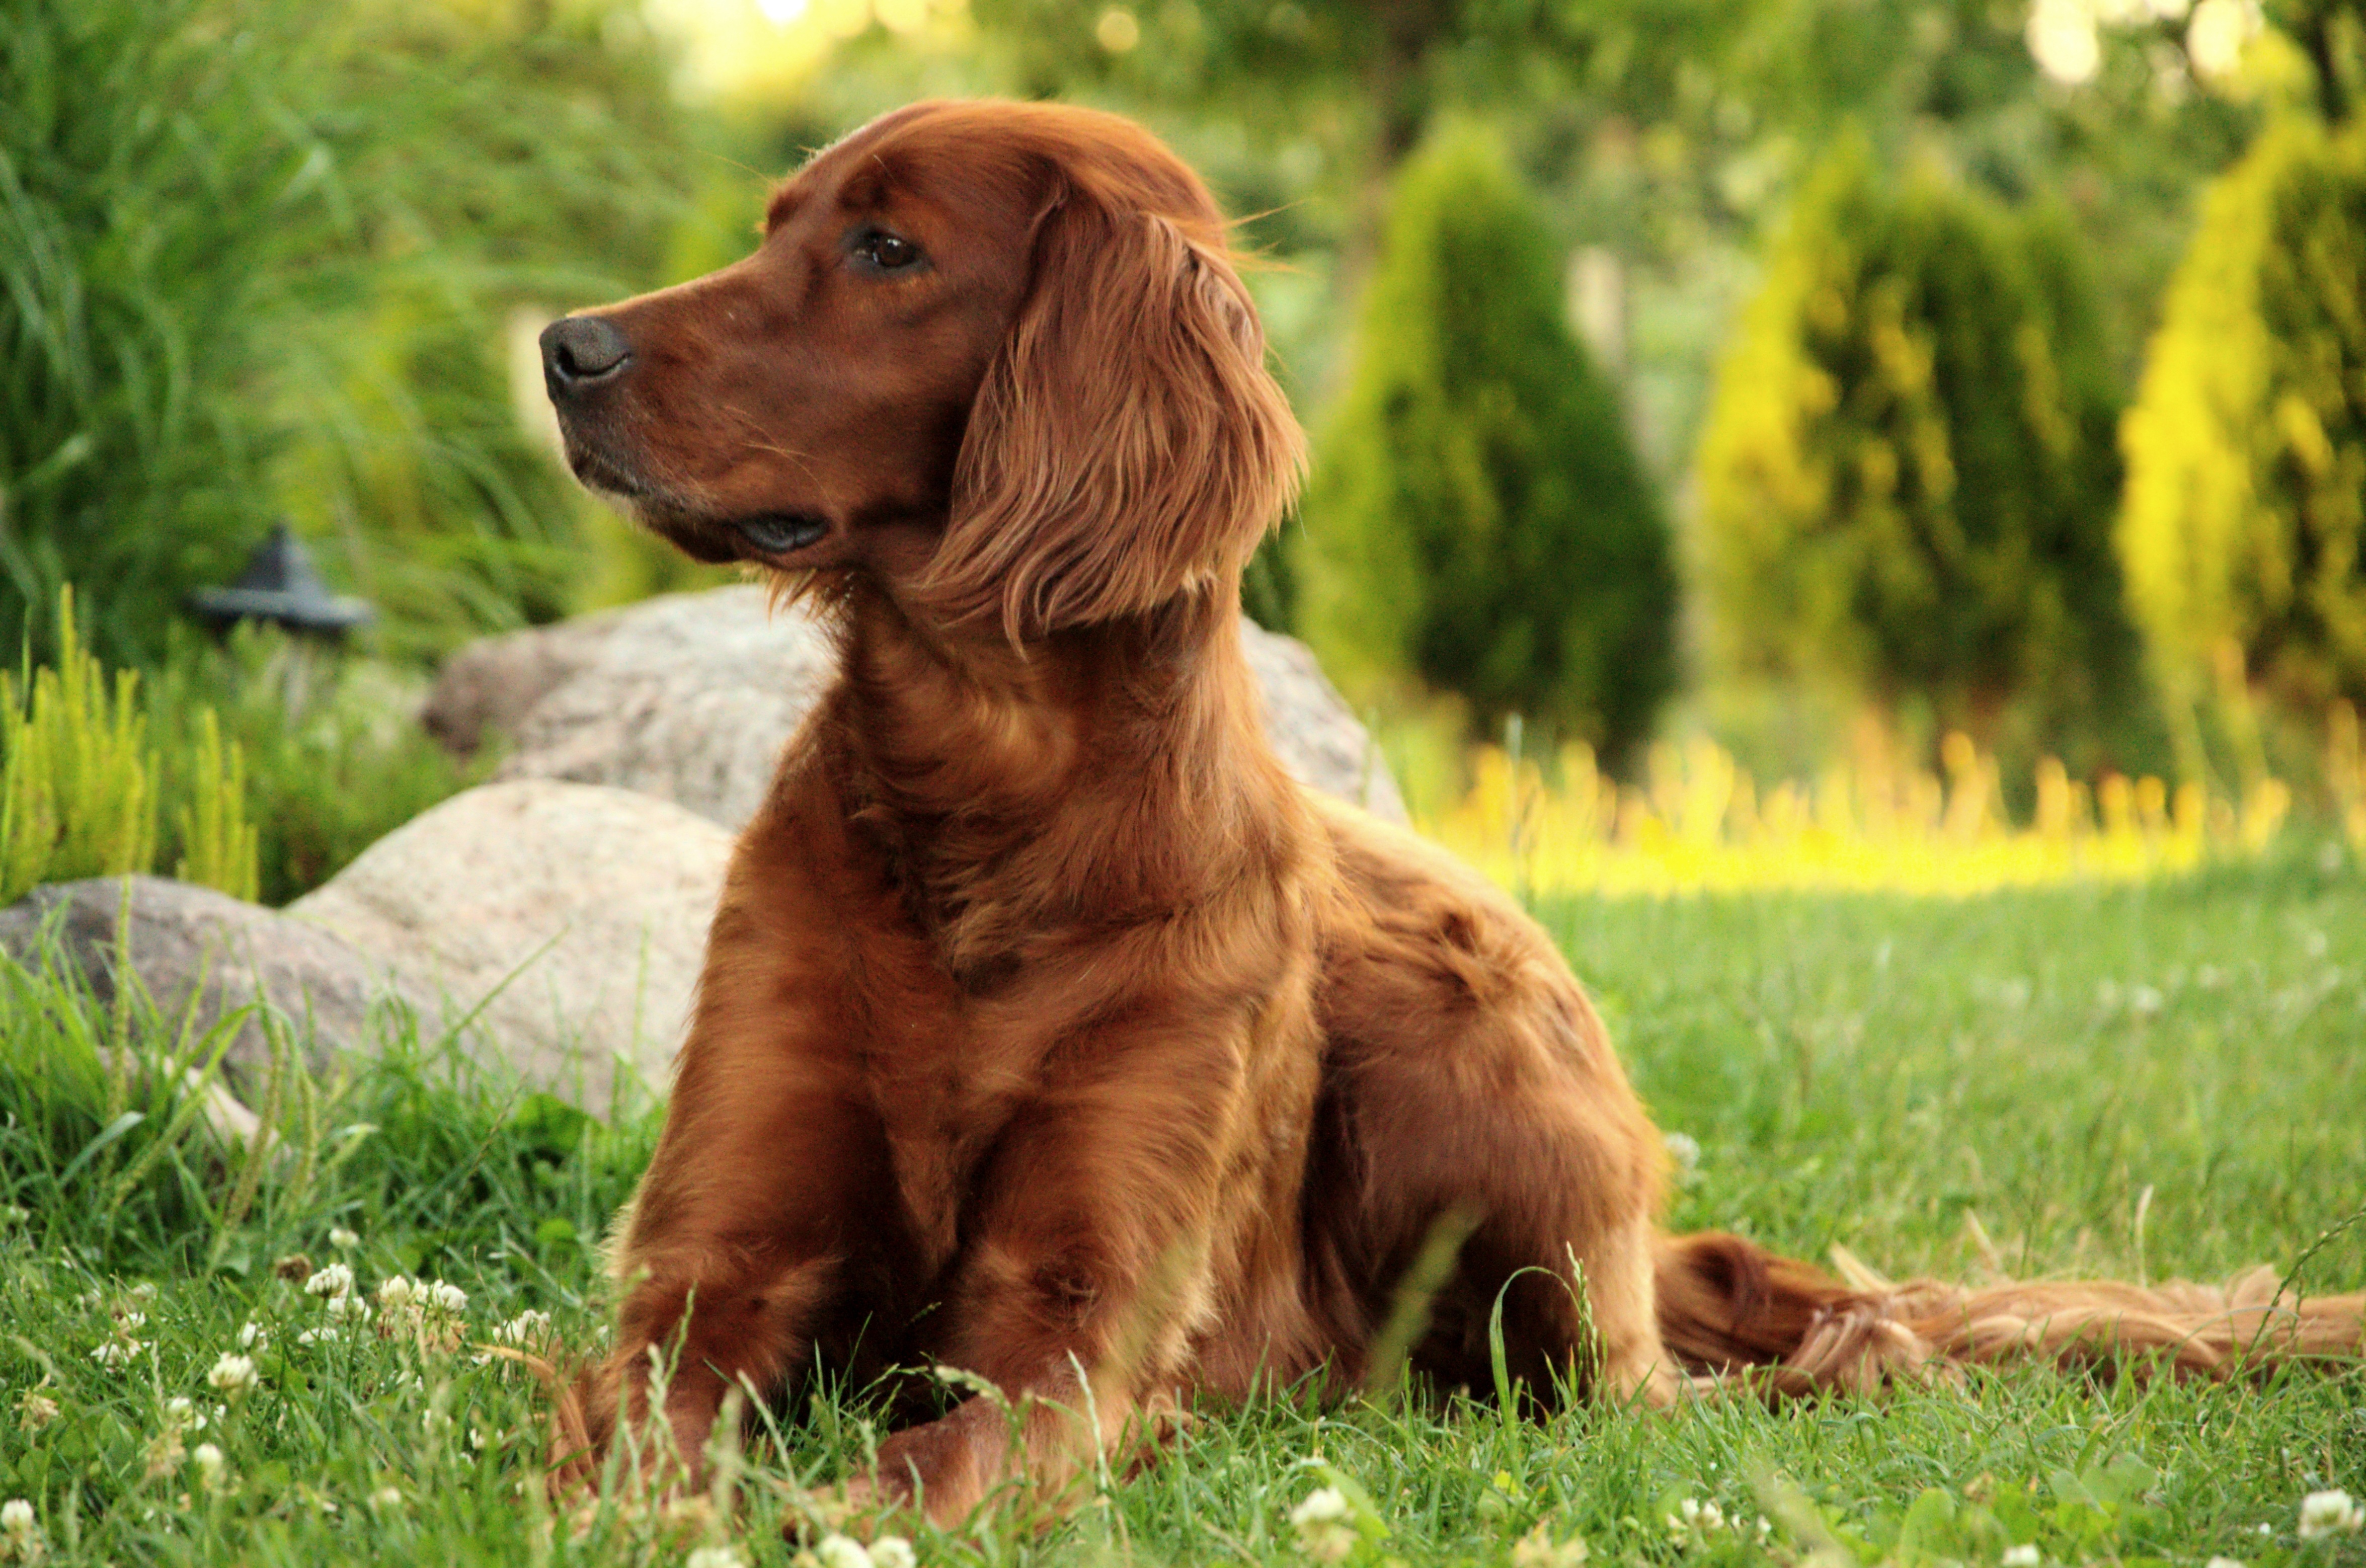
dog, portrait, mammal, spaniel, vertebrate, dog breed, retriever, chesapeake bay retriever, setter, irish setter, dog like mammal, carnivoran, french spaniel, nova scotia duck tolling retriever, boykin spaniel, field spaniel, german spaniel, blue picardy spaniel, sussex spaniel, picardy spaniel, wirehaired vizsla